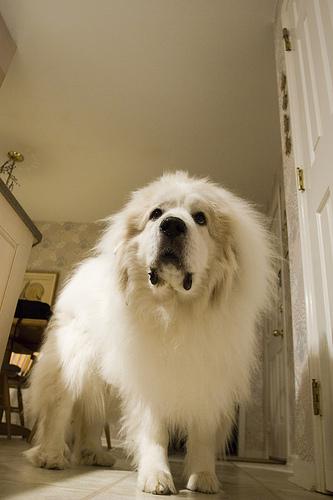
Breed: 225-n000073-Great_Pyrenees